Richard Morgan (Tudor judge)

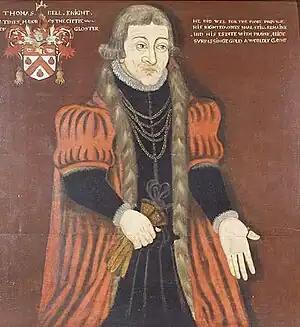
Thomas Bell, the immensely rich former mayor who was elected alongside Richard Morgan as MP for Gloucester.

Morgan was elected to the parliament of 1545, the last of Henry VIII's reign, by two constituencies. Gloucester's indenture or electoral return was dated 6 January and placed Morgan first in order of precedence over Thomas Bell, the former mayor.